Yocemento, Kansas

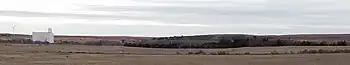
Yocemento and the Hog Back have exposed Fort Hays Limestone, and Benton Shale is north on Interstate 70.

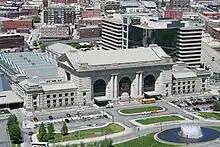
Kansas City Union Station was built with cement made in Yocemento.

The late-August and September battles on the Saline River, Solomon Forks, and tributaries of the Republican River ended the conflict west of the end of line for 1867. With the course of the railroad secured by the U. S. Army and the late-October signing of the Medicine Lodge Treaty, construction of the tracks west of Hays to Park's Fort resumed over the winter of 1867–1868, reaching that pump station before hostilities resumed in April 1868.